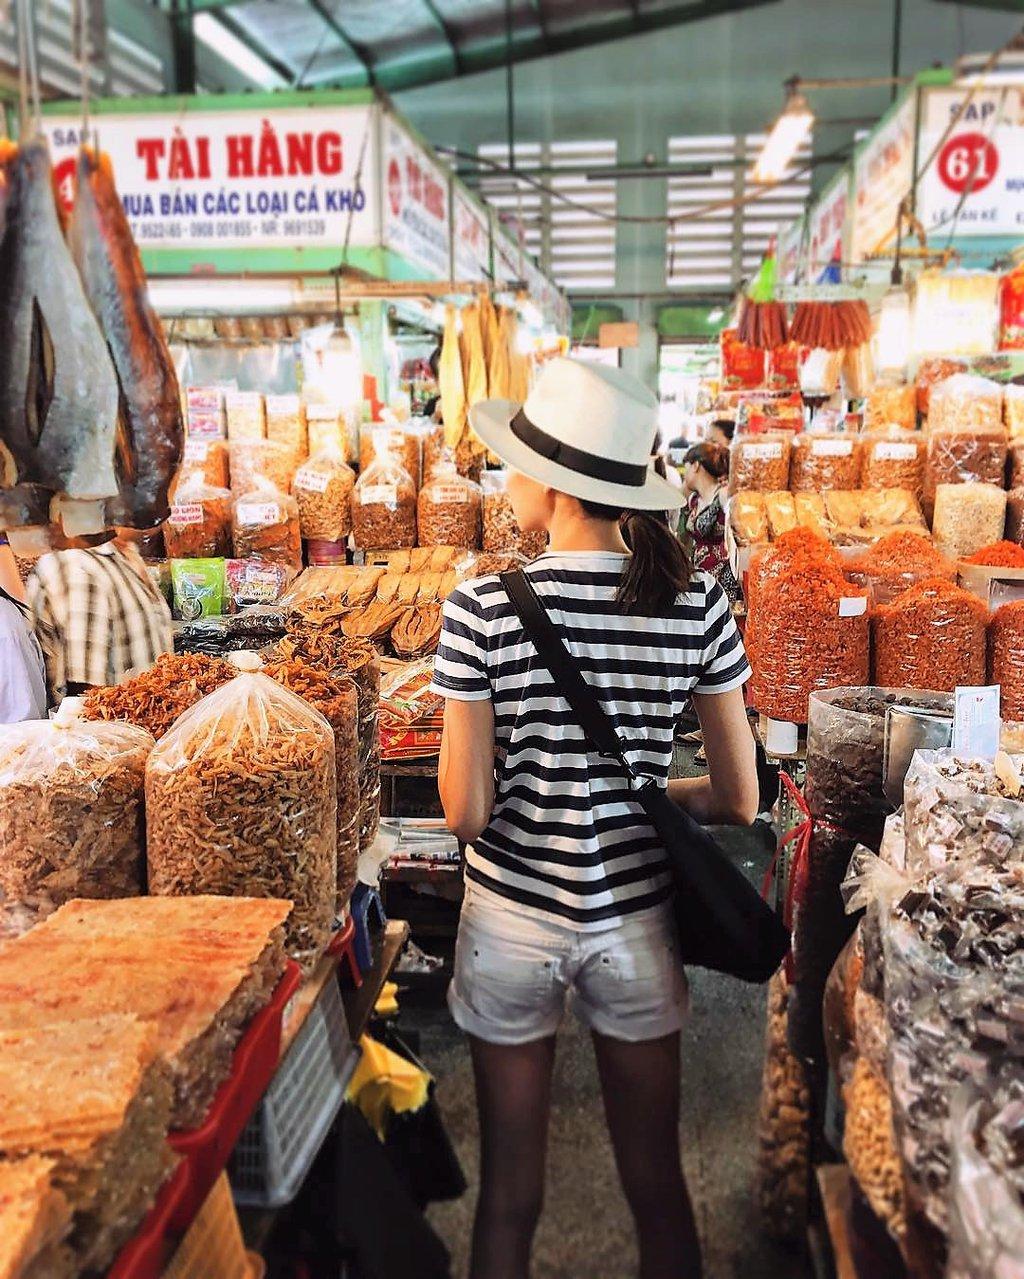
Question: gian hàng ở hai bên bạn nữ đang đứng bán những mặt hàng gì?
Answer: các các loại thực phẩm khô